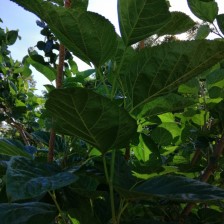
Variety: BlackAustralia